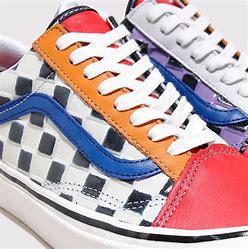
Brand: Vans
Model: Old Skool 36 DX